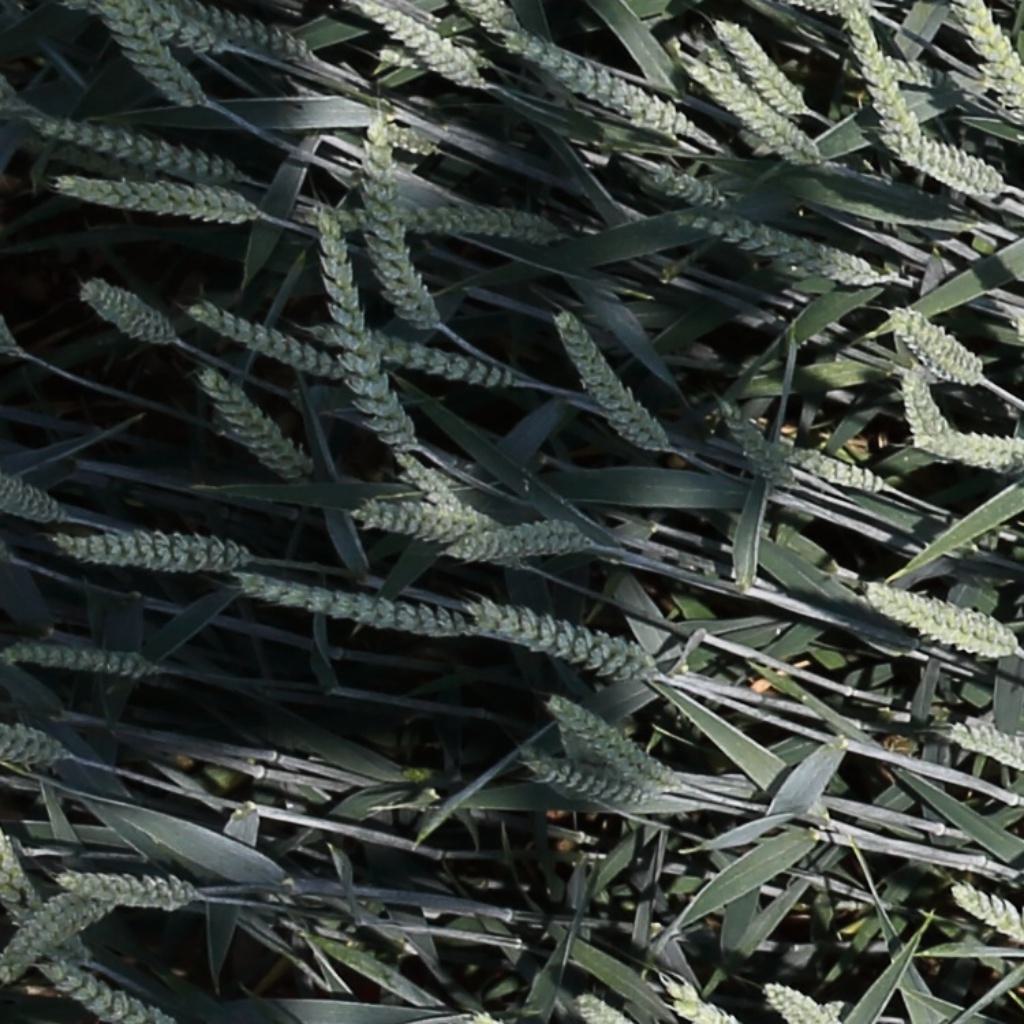
Country: Switzerland
Location: Usask
Wheat development stage: Filling